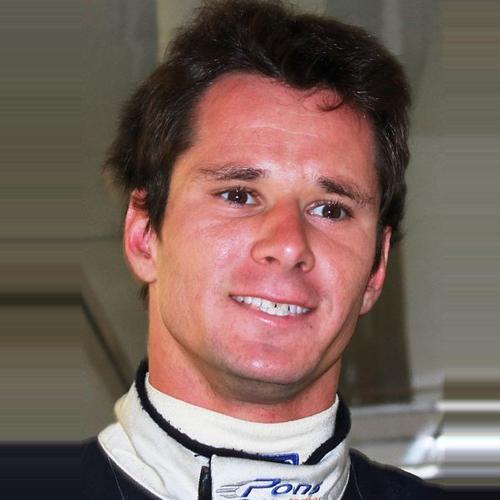
Age: 22